Hanseatic League

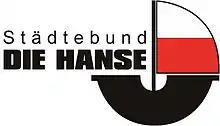

The "kontore" were the major foreign trading posts of the League, not cities that were Hanseatic members, and are listed in the hidden table below.